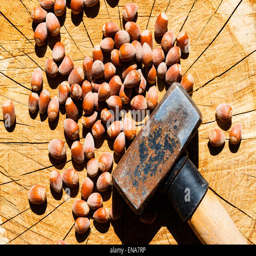
nuts to be cracked with a hammer .